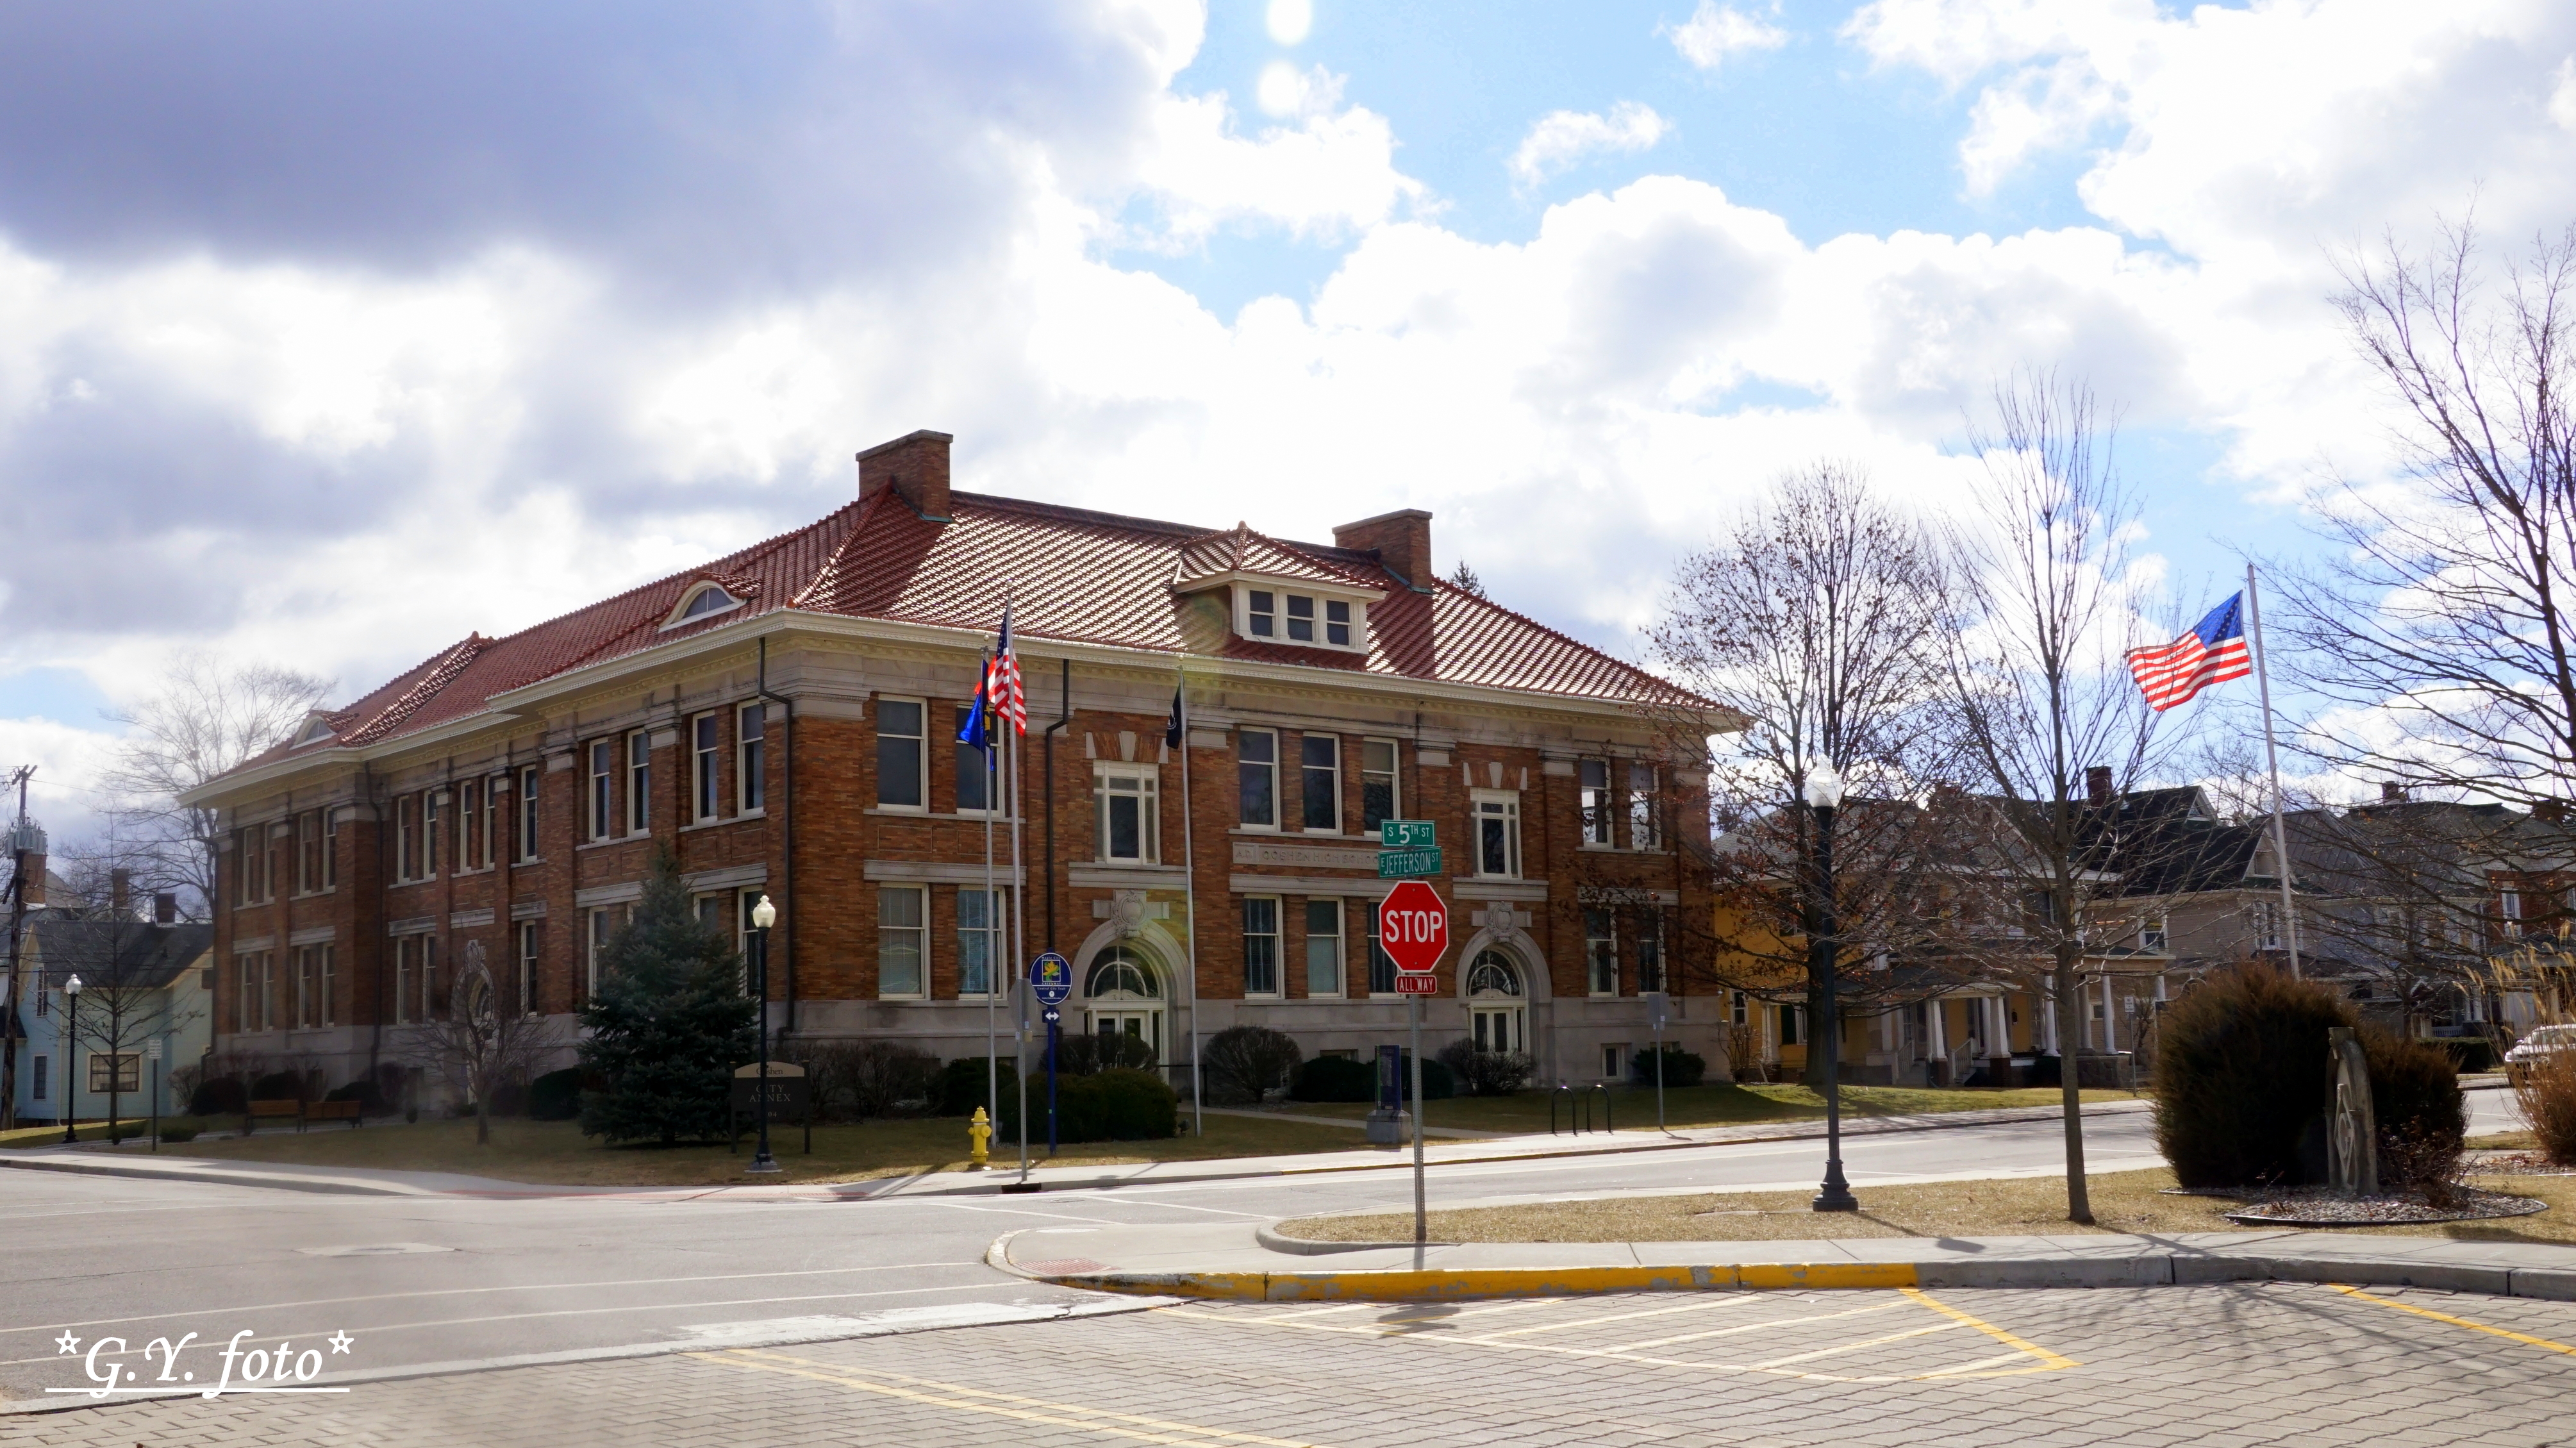
Goshen, indiana, usa, property, building, town, house, architecture, home, neighbourhood, city, residential area, real estate, mixed use, downtown, street, courthouse, road, facade